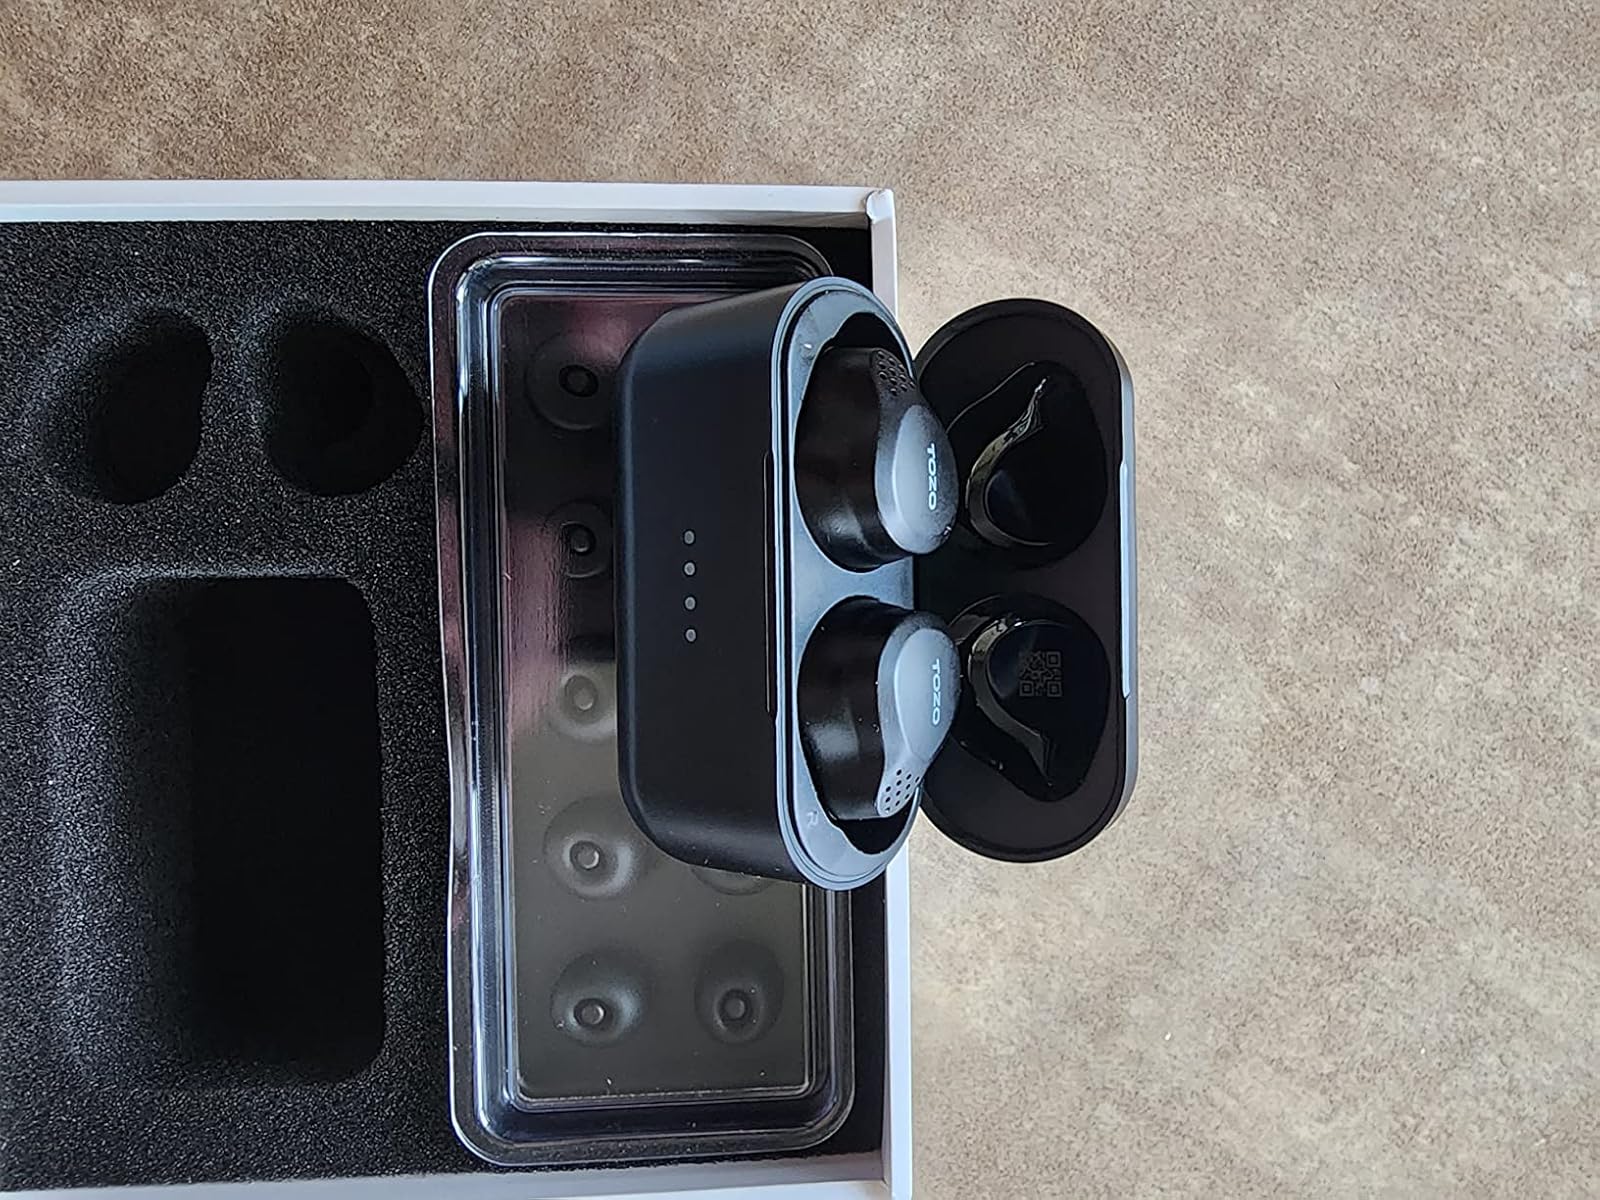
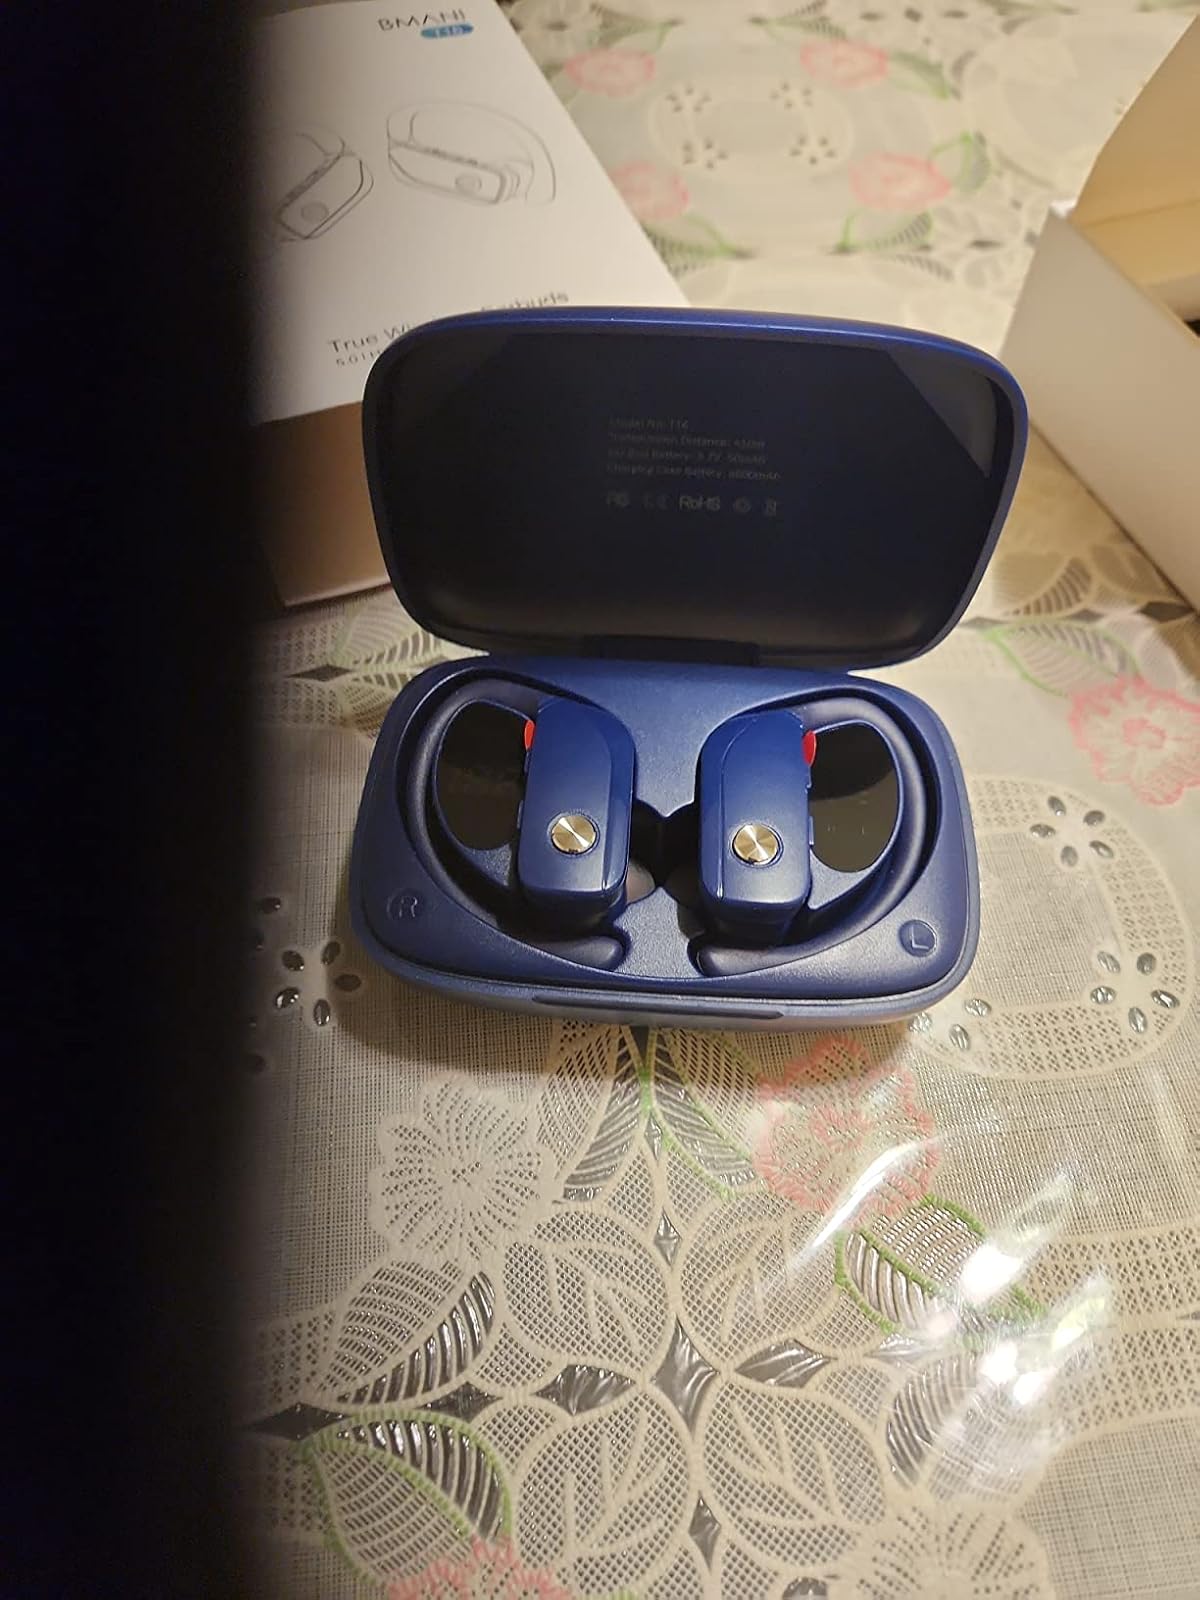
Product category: earbuds
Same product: no